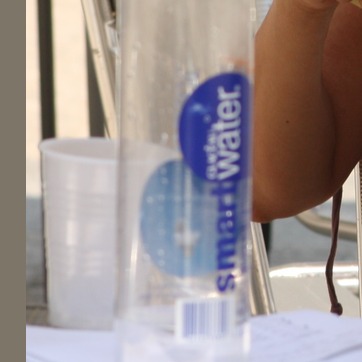
Material: plastic